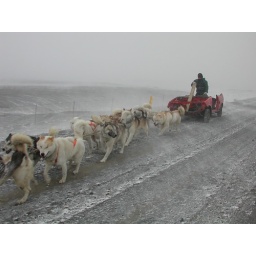
Greenlandic slave dogs in Iceland dragging old car in a little snow. Practicing for the glacier work in the summer